Ramanathaswamy Temple

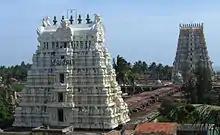
Image of the east and west temple towers

The primary deity of the temple is Ramanathaswamy (Shiva) in the form of "lingam". There are two lingams inside the sanctum - According to tradition, one built by Rama from sand, residing as the main deity, called the Ramalingam, and the one brought by Hanuman from Kailash, called the Vishvalingam. Rama is said to have instructed that the Vishvalingam be worshipped first since it was brought by Hanuman—the tradition continues even today.